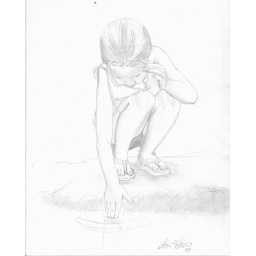
sketch of a girl playing in water